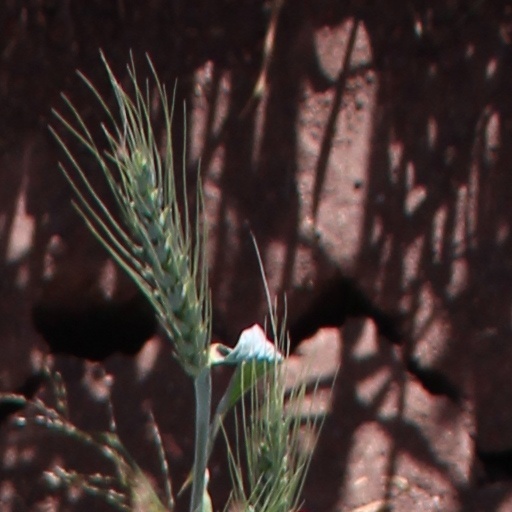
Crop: wheat